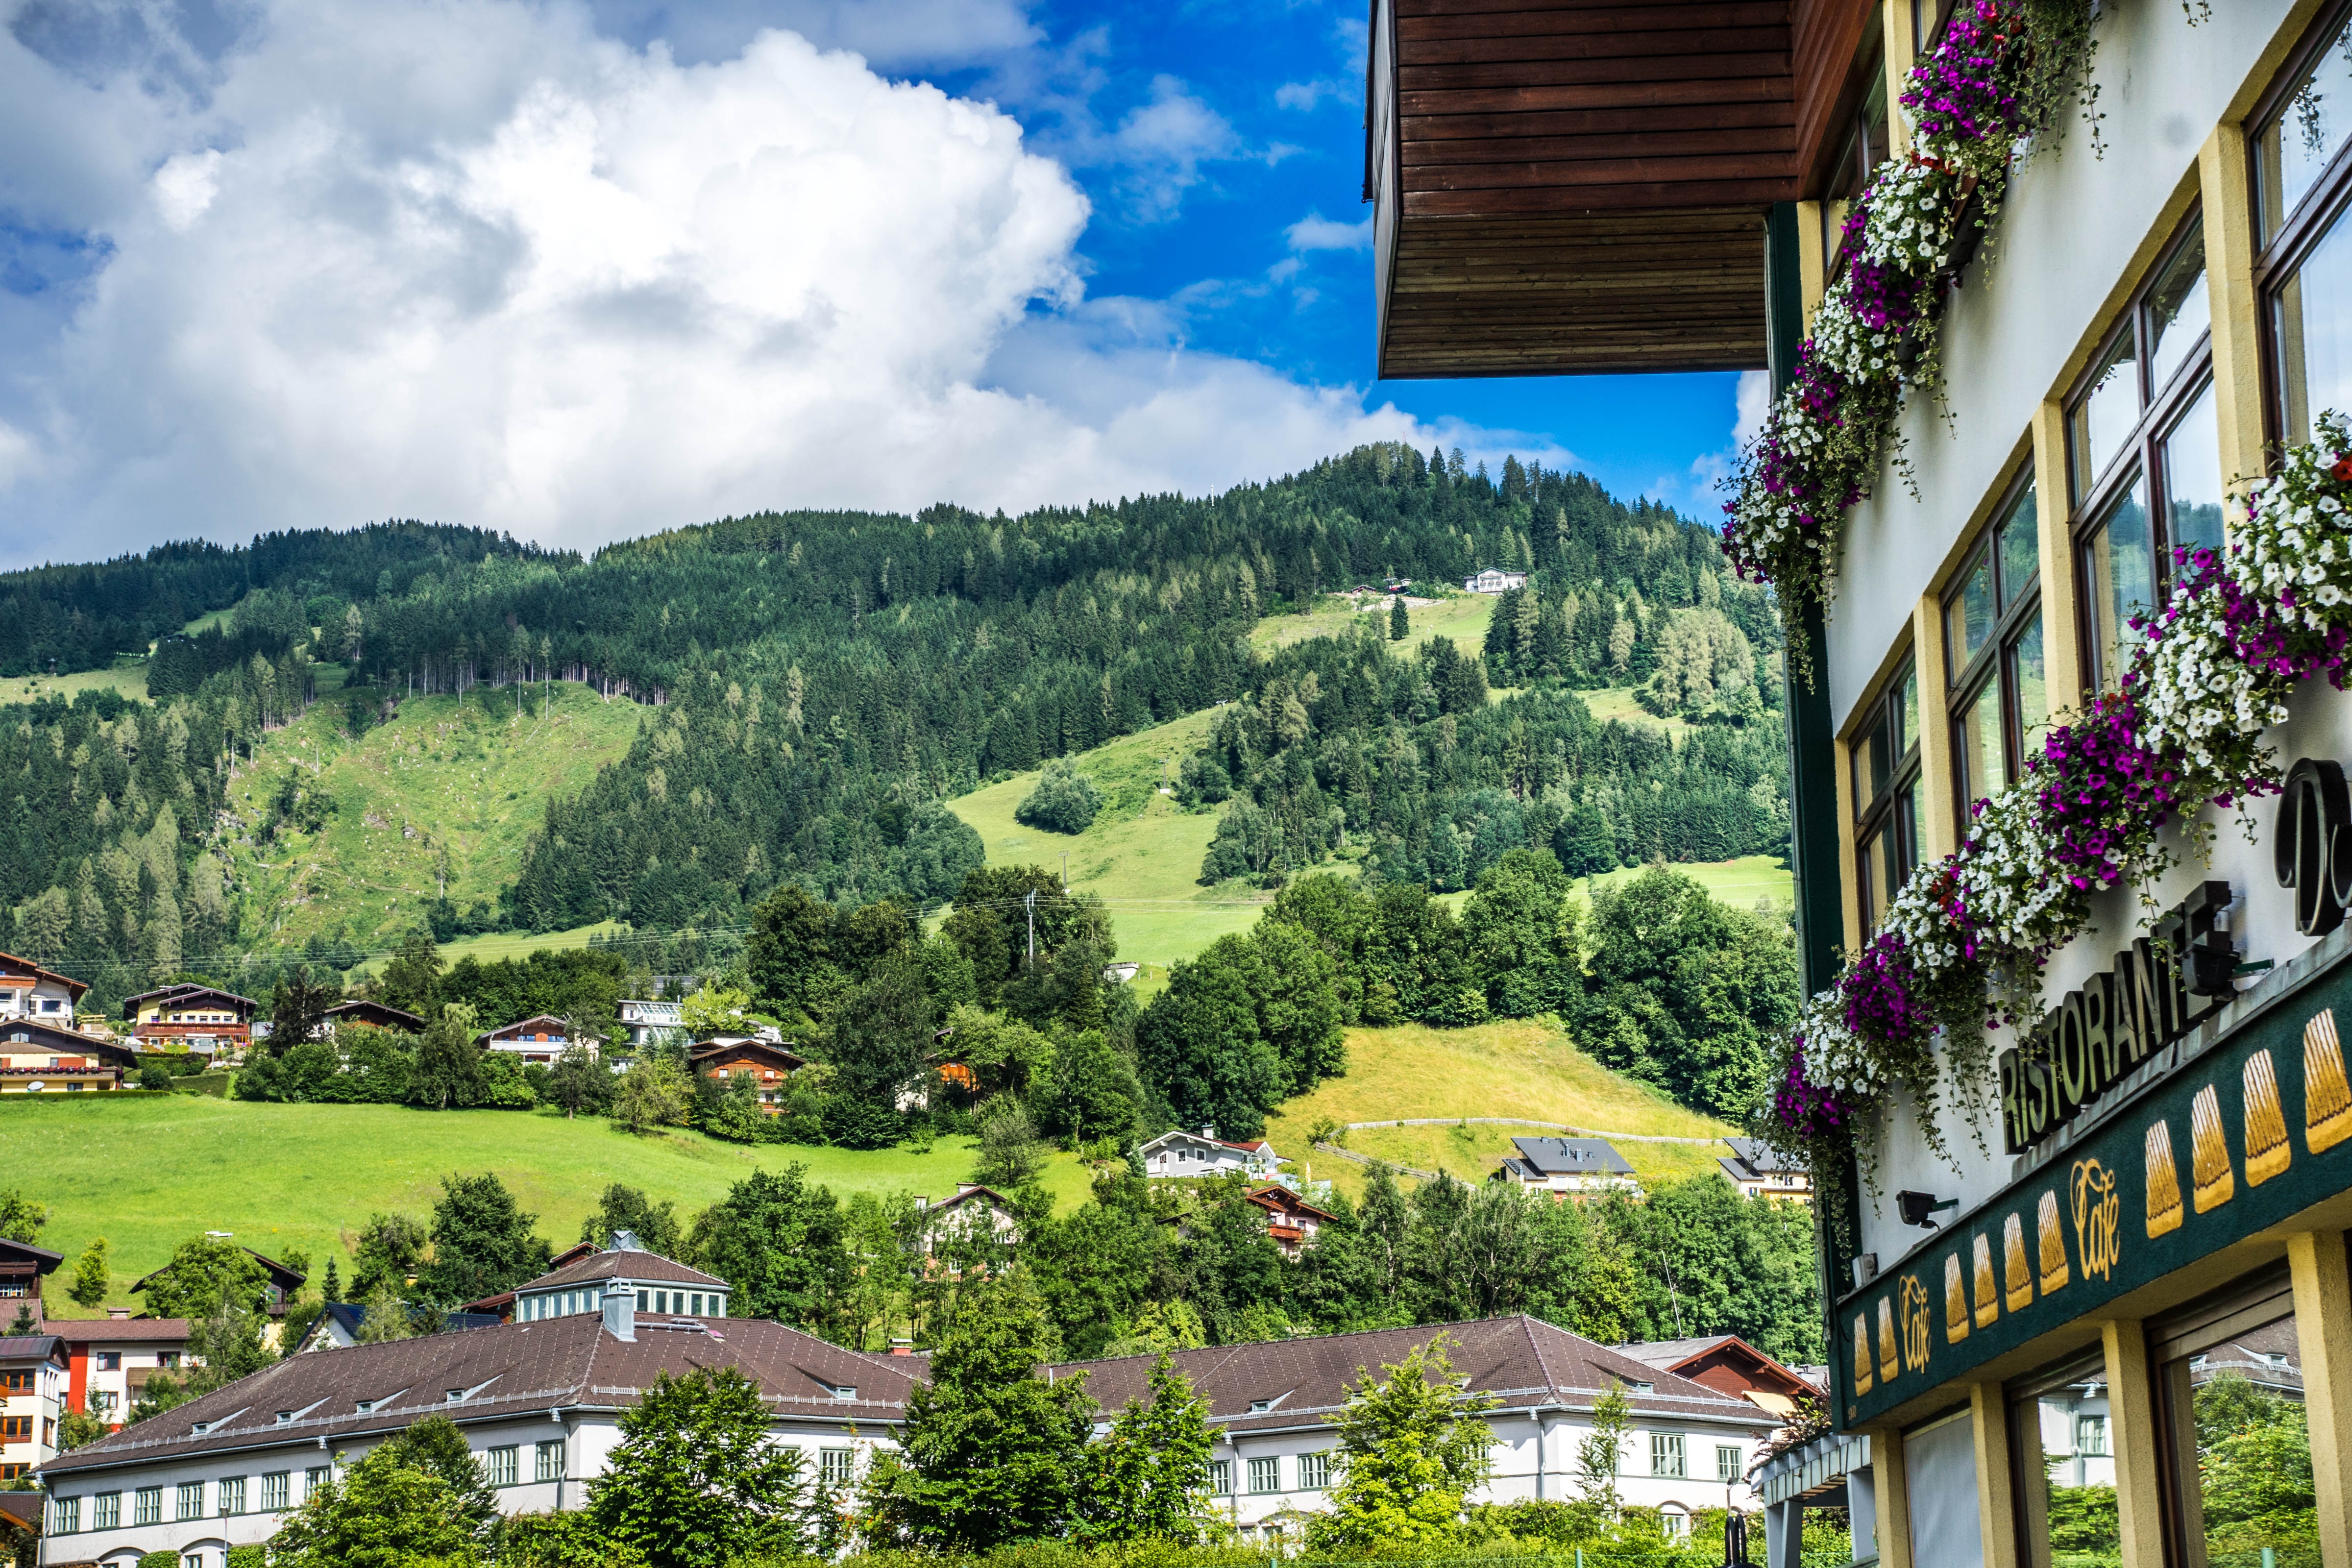
landscape, architecture, flower, town, summer, vacation, travel, village, europe, tourism, austria, mountains, alps, estate, neighbourhood, st johann, residential area